Manzanares (river)

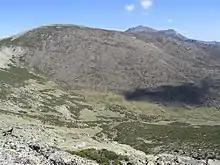
View of the watershed of the Ventisquero de la Condesa

The Manzanares has its sources in the southern slope of the , a branch of the Sierra de Guadarrama (the main eastern section of the Sistema Central), in the municipality of Manzanares el Real, in the Madrid region.